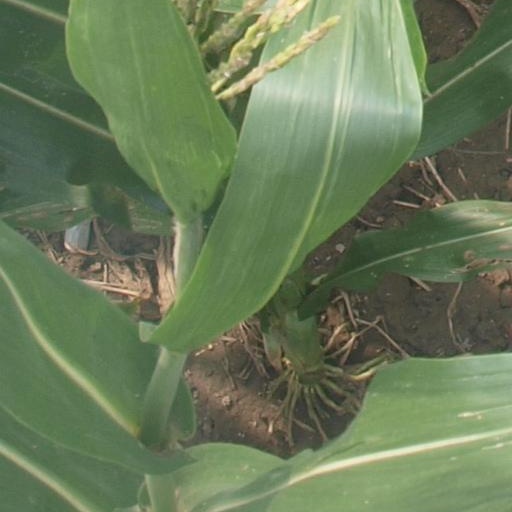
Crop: maize; corn